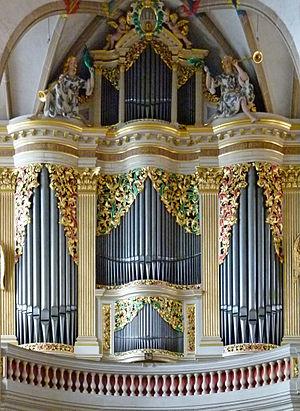
Gottfried Silbermann est un célèbre facteur d'instruments de musique allemand de l'âge baroque.